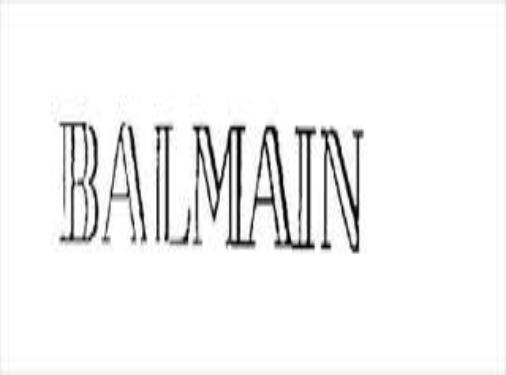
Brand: Balmain
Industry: Clothes